Aung Kham Hti

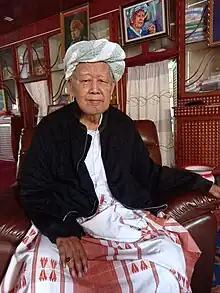
Aung Kham Hti- 2023

U Aung Kham Hti is a Burmese politician and former monk. He was the Chairman of the Pa-O National Organisation (PNO), which he re-organised in 1976. Its military wing, known as the Pa-O National Army was also headed by him. On 11 April 1991, the PNO, under his leadership, agreed a ceasefire with the ruling State Law and Order Restoration Council. The PNO was granted a number of business concessions and control over some territory in the southwest Shan State, which later became known as the Shan State (South) Special Region-6.